Minimum viable product

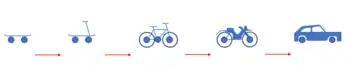
A diagram that illustrates how one can start develop and launch a minimum viable product by implementing at first the most simple product with the most essential functionality that makes the early product to be already usable.

A minimum viable product has just enough core features to effectively deploy the product, and no more. Developers typically deploy the product to a subset of possible customers, such as early adopters who are thought to be more forgiving, more likely to give feedback, and able to grasp a product vision from an early prototype or marketing information. This strategy aims to avoid building products that customers do not want and seeks to maximize information about the customer with the least money spent. The technique falls under the Lean Startup methodology as MVPs aim to test business hypotheses and validated learning is one of the five principles of the Lean Startup method. It contrasts strongly with the traditional "stealth mode" method of product development where businesses make detailed business plans spanning a considerable time horizon. Steve Blank posited that the main principle of the Lean Startup approach rests in the validation of the hypotheses underlying the product by asking customers if they want the product or if the product meets their needs, and pivoting to another approach if the hypothesis turns out to be false. This approach to validating business ideas cheaply before substantial investment saves costs and limits risk as businesses that upon experimentation turn out to be commercially unfeasible can easily be terminated. It is especially important as the main cause of startup failure is the lack of market need; that is, many startups fail because their product isn't needed by many people, and so they cannot generate enough revenue to recoup the initial investment. Thus it can be said that utilizing an MVP would illuminate a prospective entrepreneur on the market demand for their products.